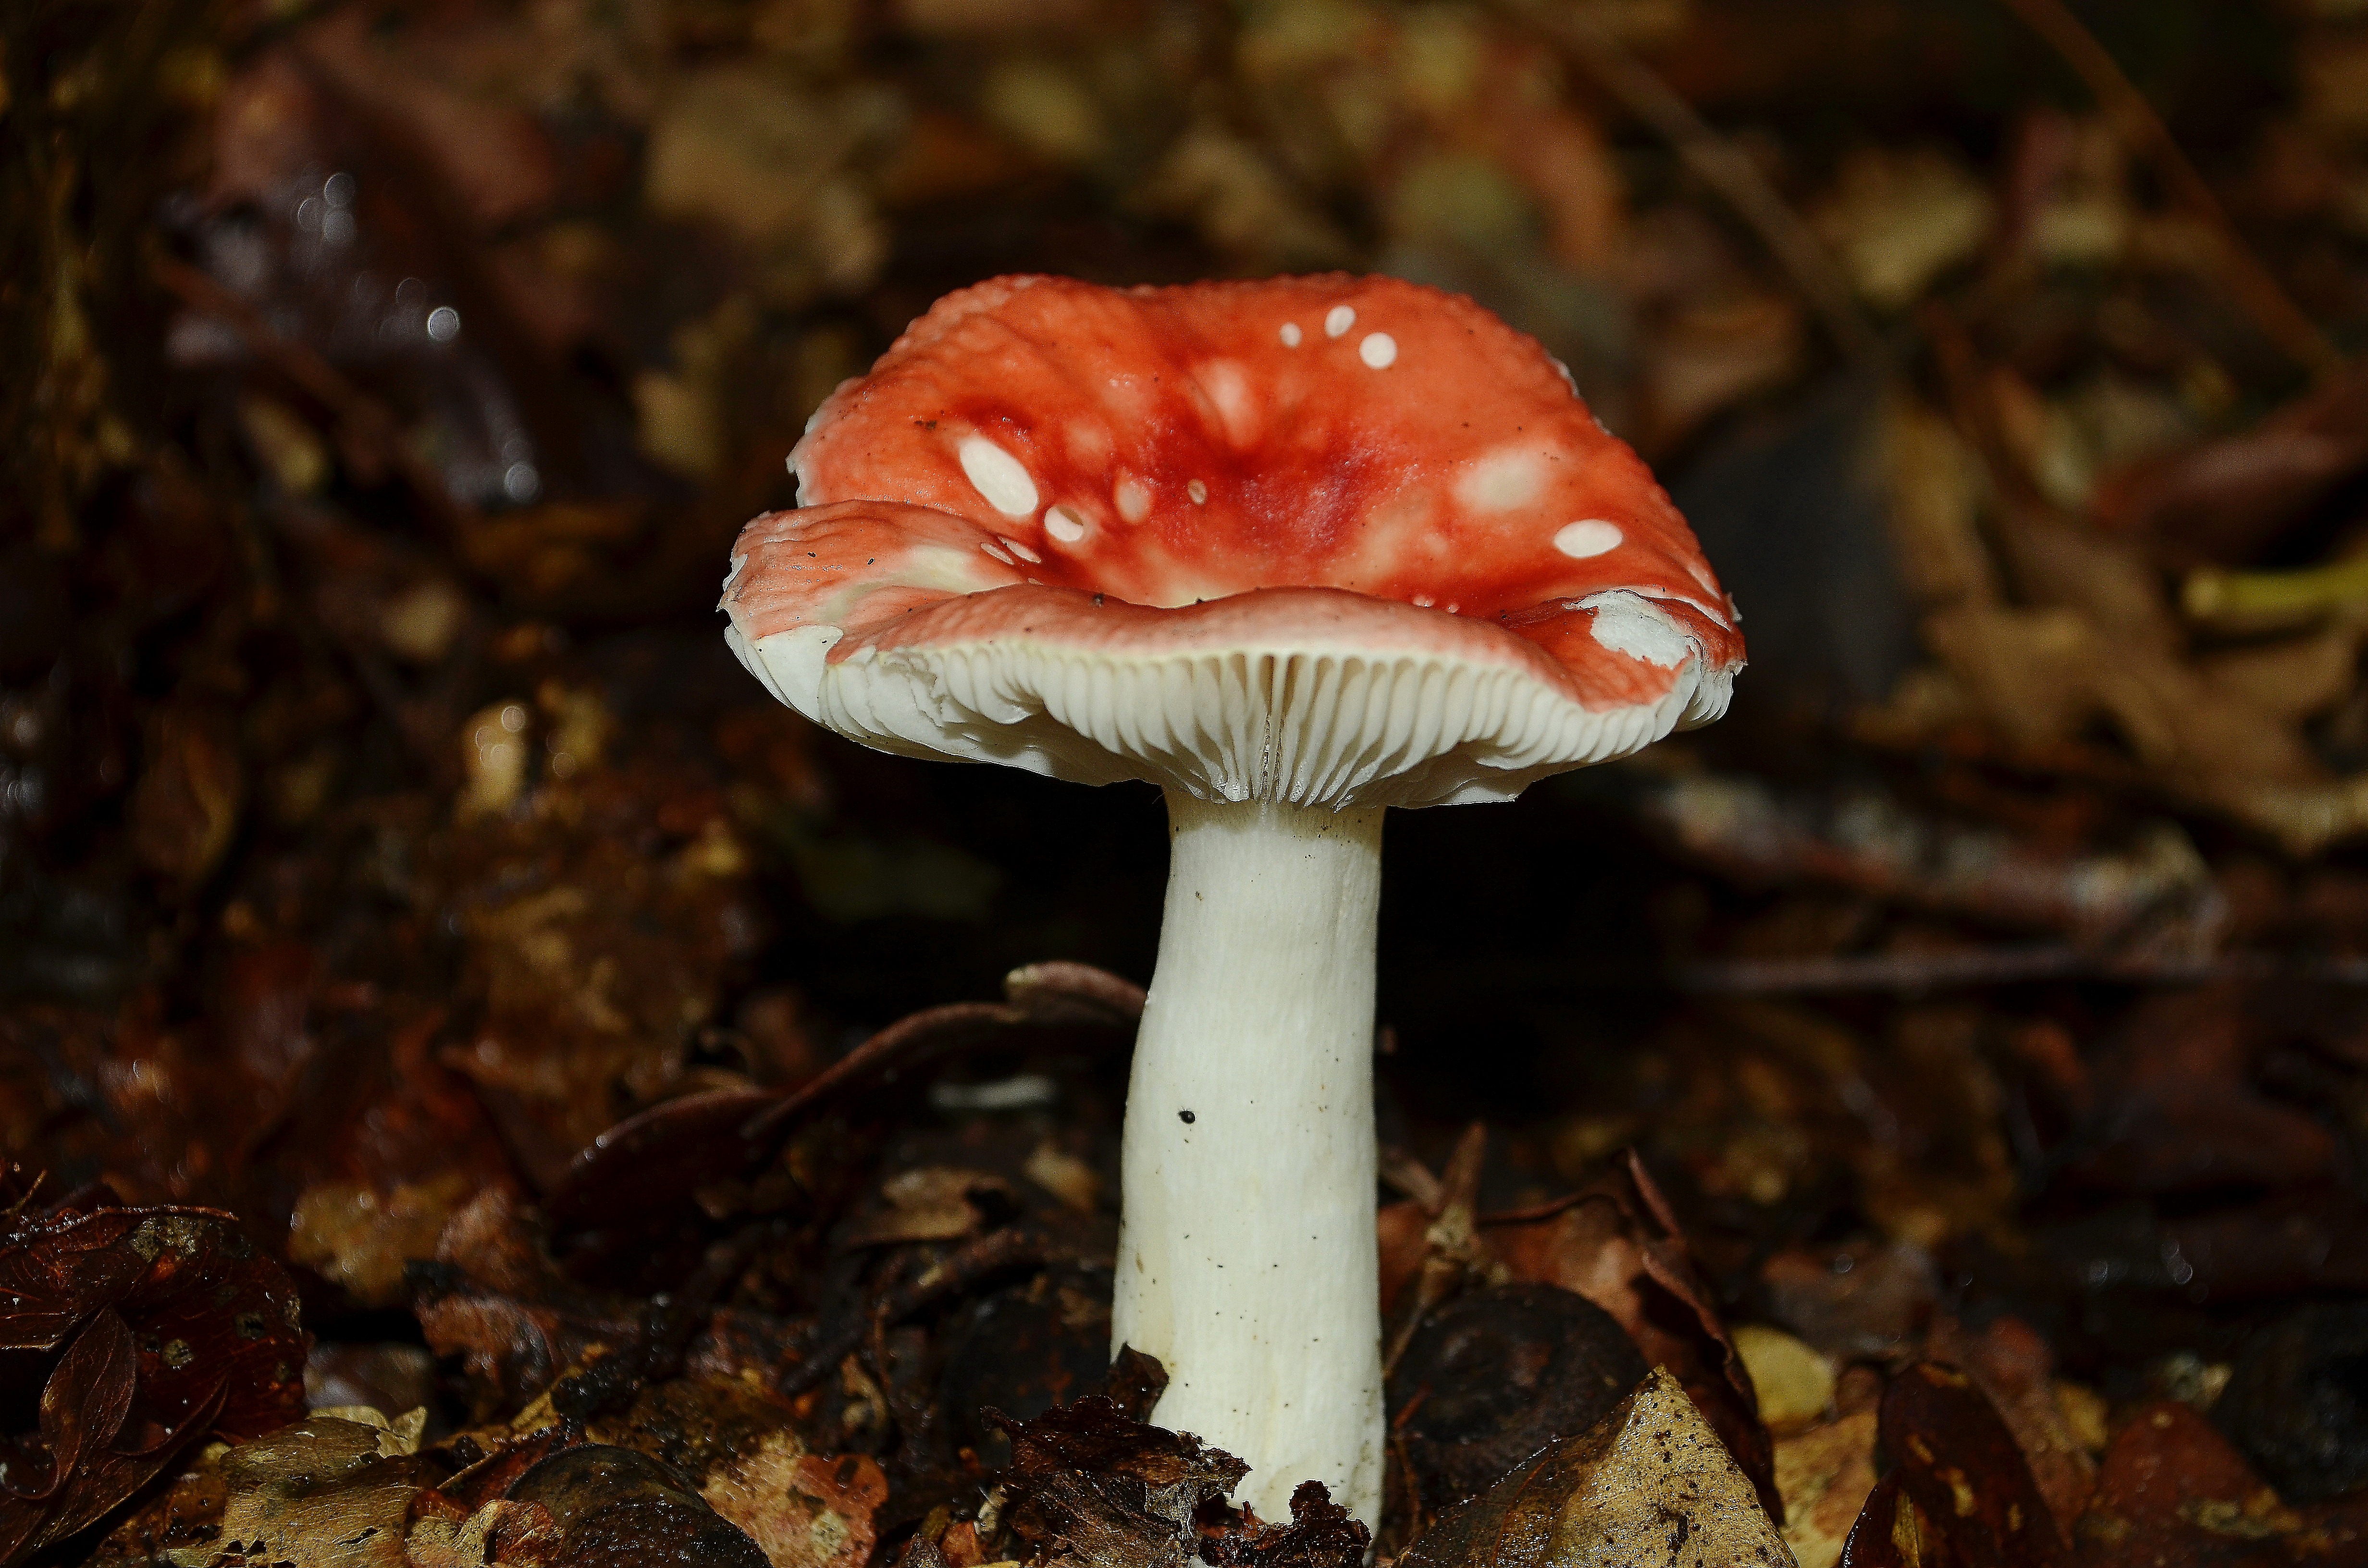
nature, flower, macro, autumn, mushroom, flora, fauna, close up, fungus, naturaleza, setas, agaric, bolete, ggl1, nikond5100, agaricus, macro photography, edible mushroom, plant stem, medicinal mushroom, agaricomycetes, agaricaceae